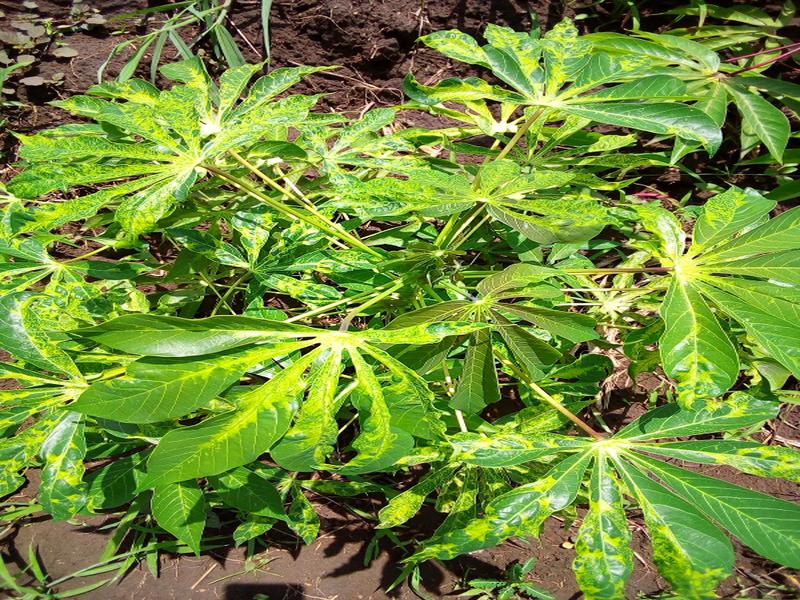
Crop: cassava
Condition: mosaic_disease